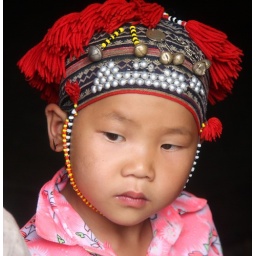
Beautiful Red Dzao boy in traditional hat